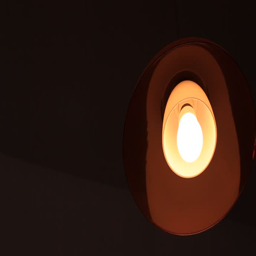
dark background , light switched on on the right